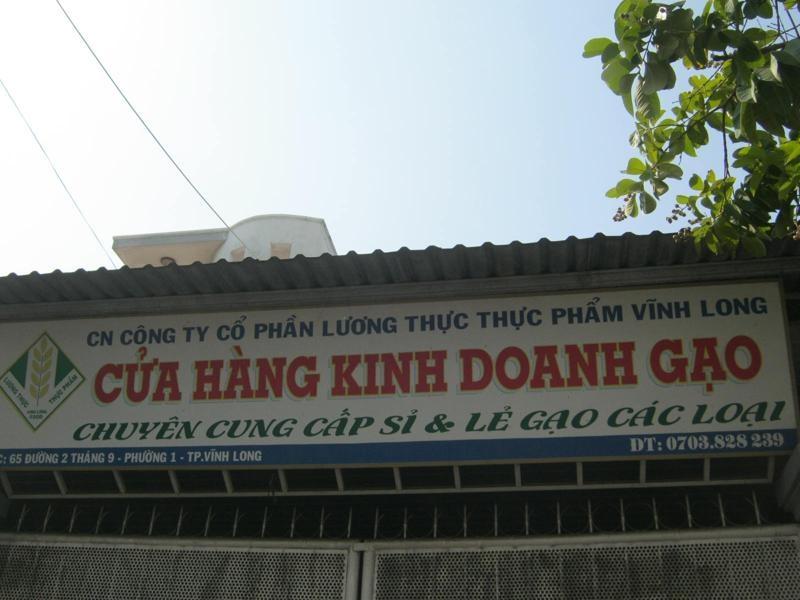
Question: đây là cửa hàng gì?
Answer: đây là cửa hàng kinh doanh gạo